Franz Dominic Grassi

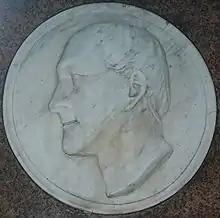
Relief at his grave on the "Alter Johannisfriedhof"

Franz Dominic Grassi (* 11 May 1801 in Leipzig; † 14 November 1880 Leipzig) was a merchant in Leipzig who was of Italian descent. As a result of his extensive heritage given to the city, numerous monuments and buildings were constructed.